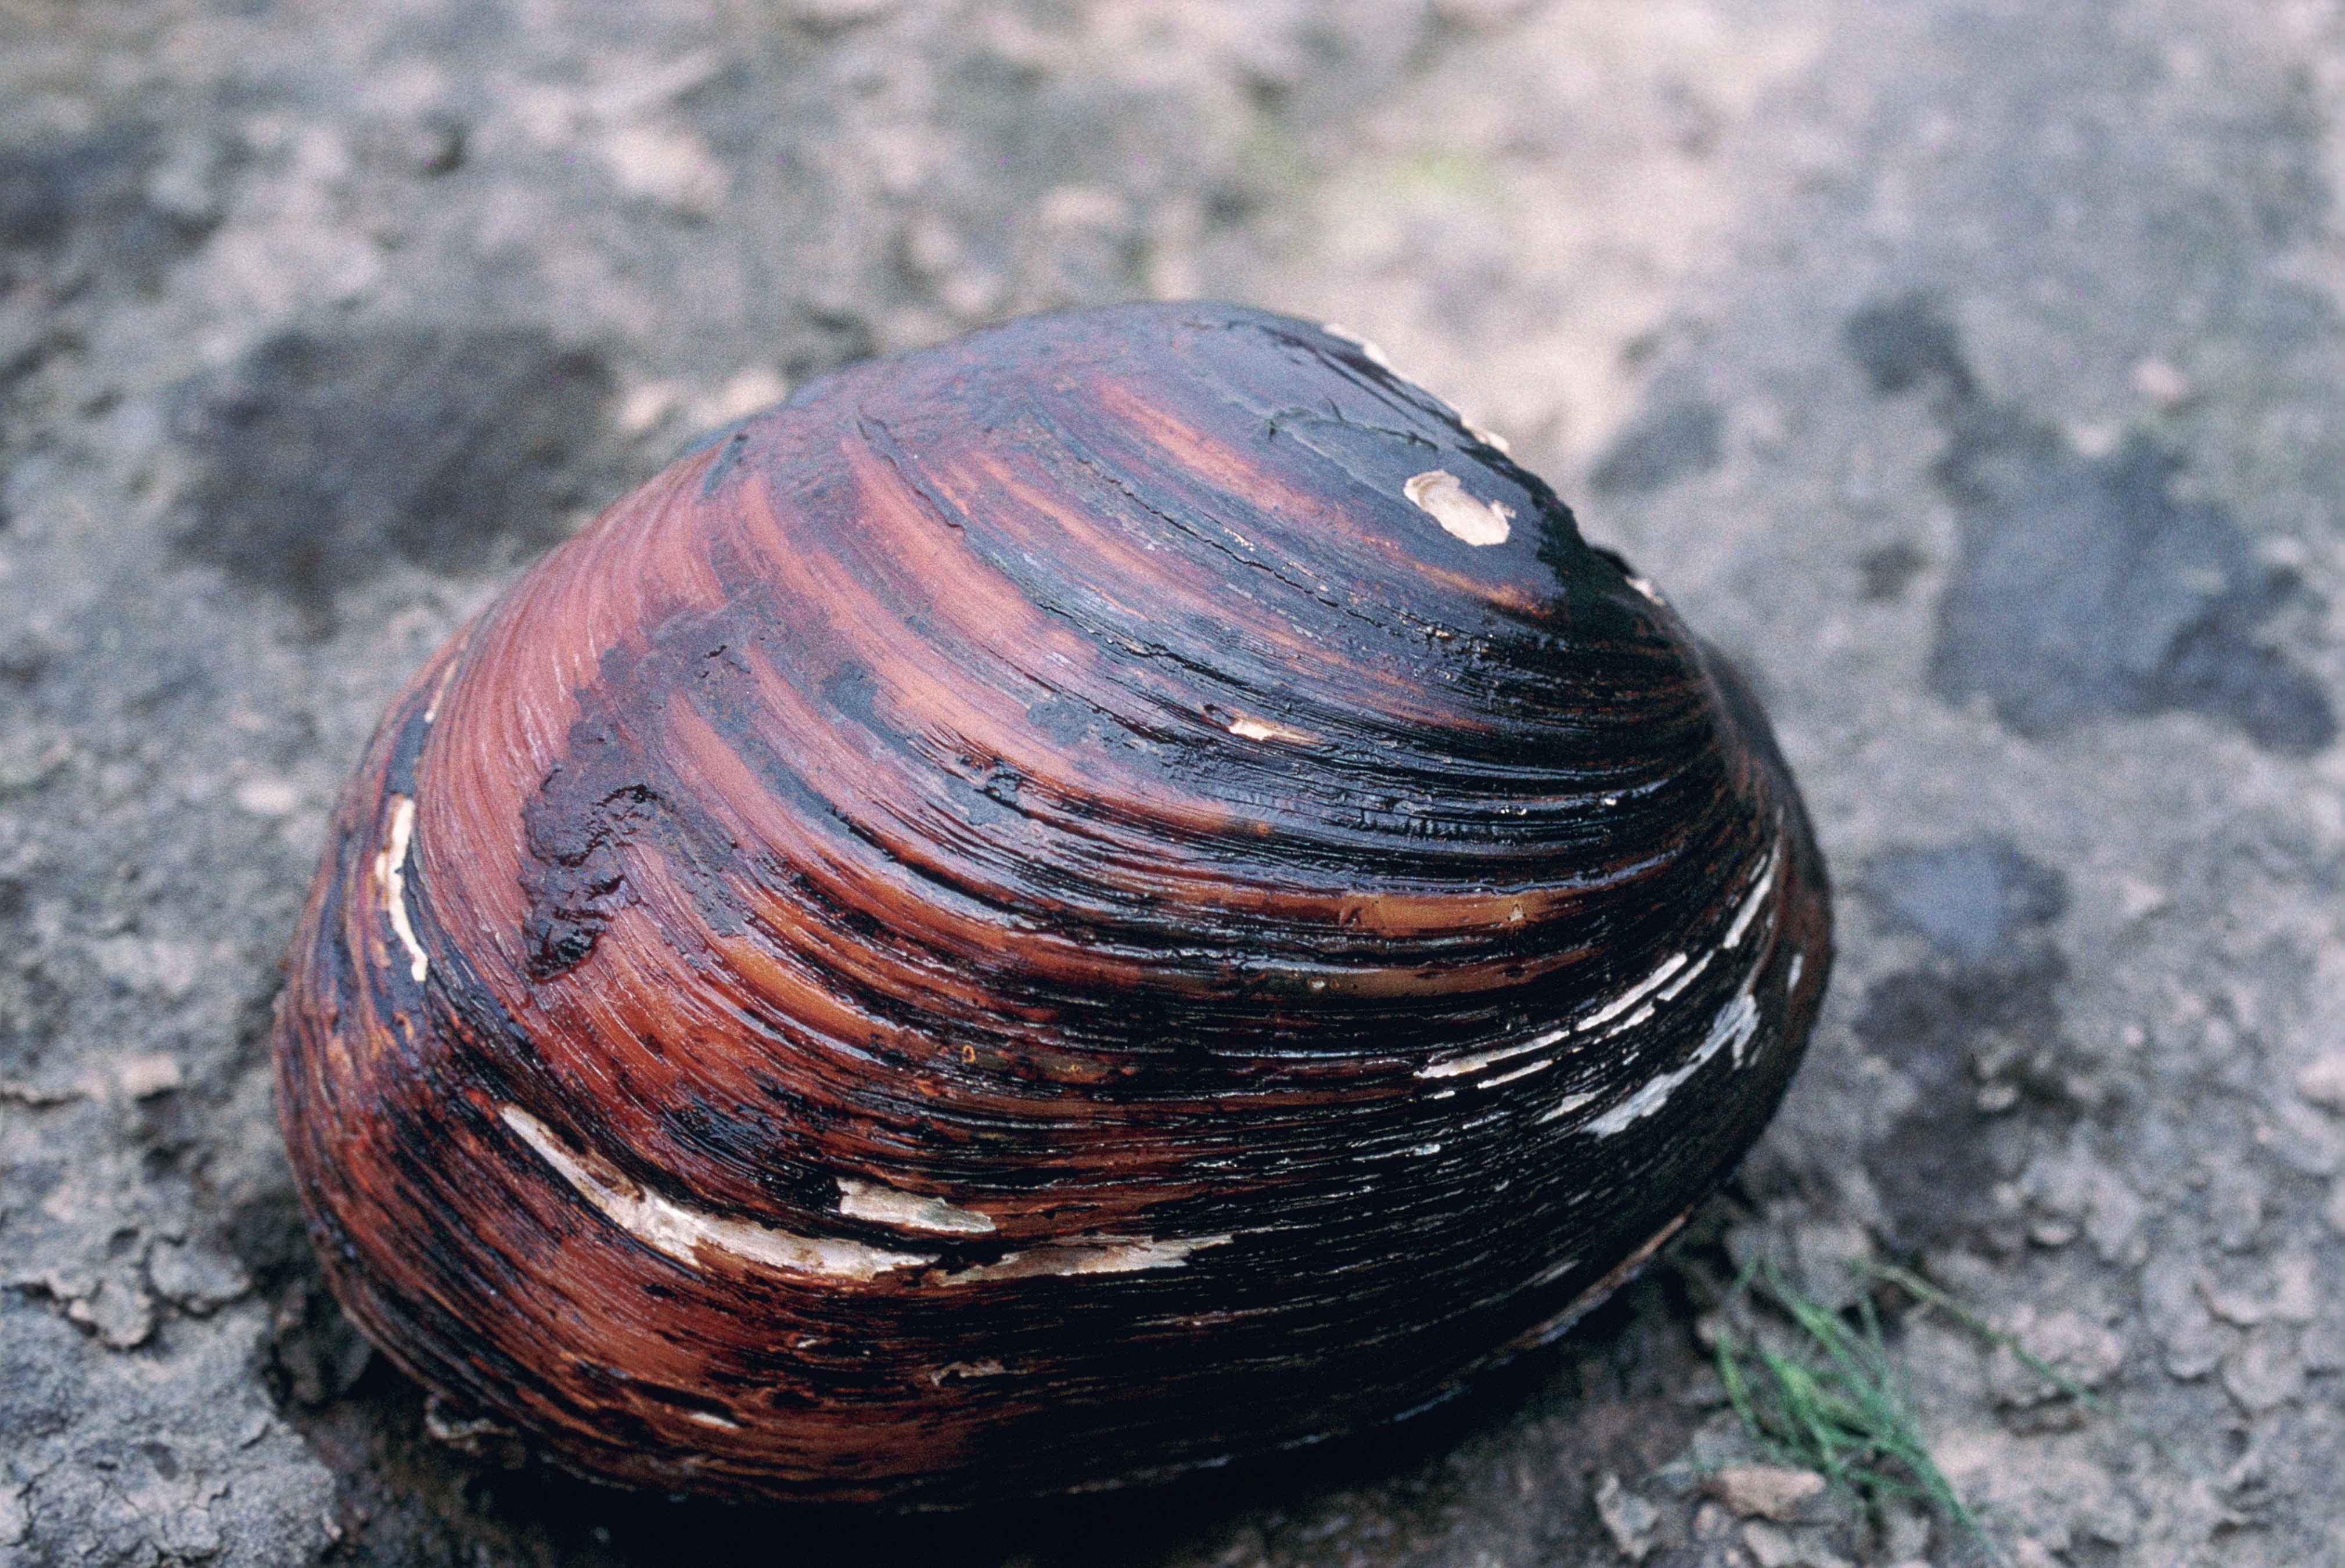
food, seafood, pink, fauna, material, invertebrate, clam, close up, l, snail, animals, cockle, molluscs, mussels, sea snail, abrupta, orbiculata, lampsilis, pearlymussel, mucket